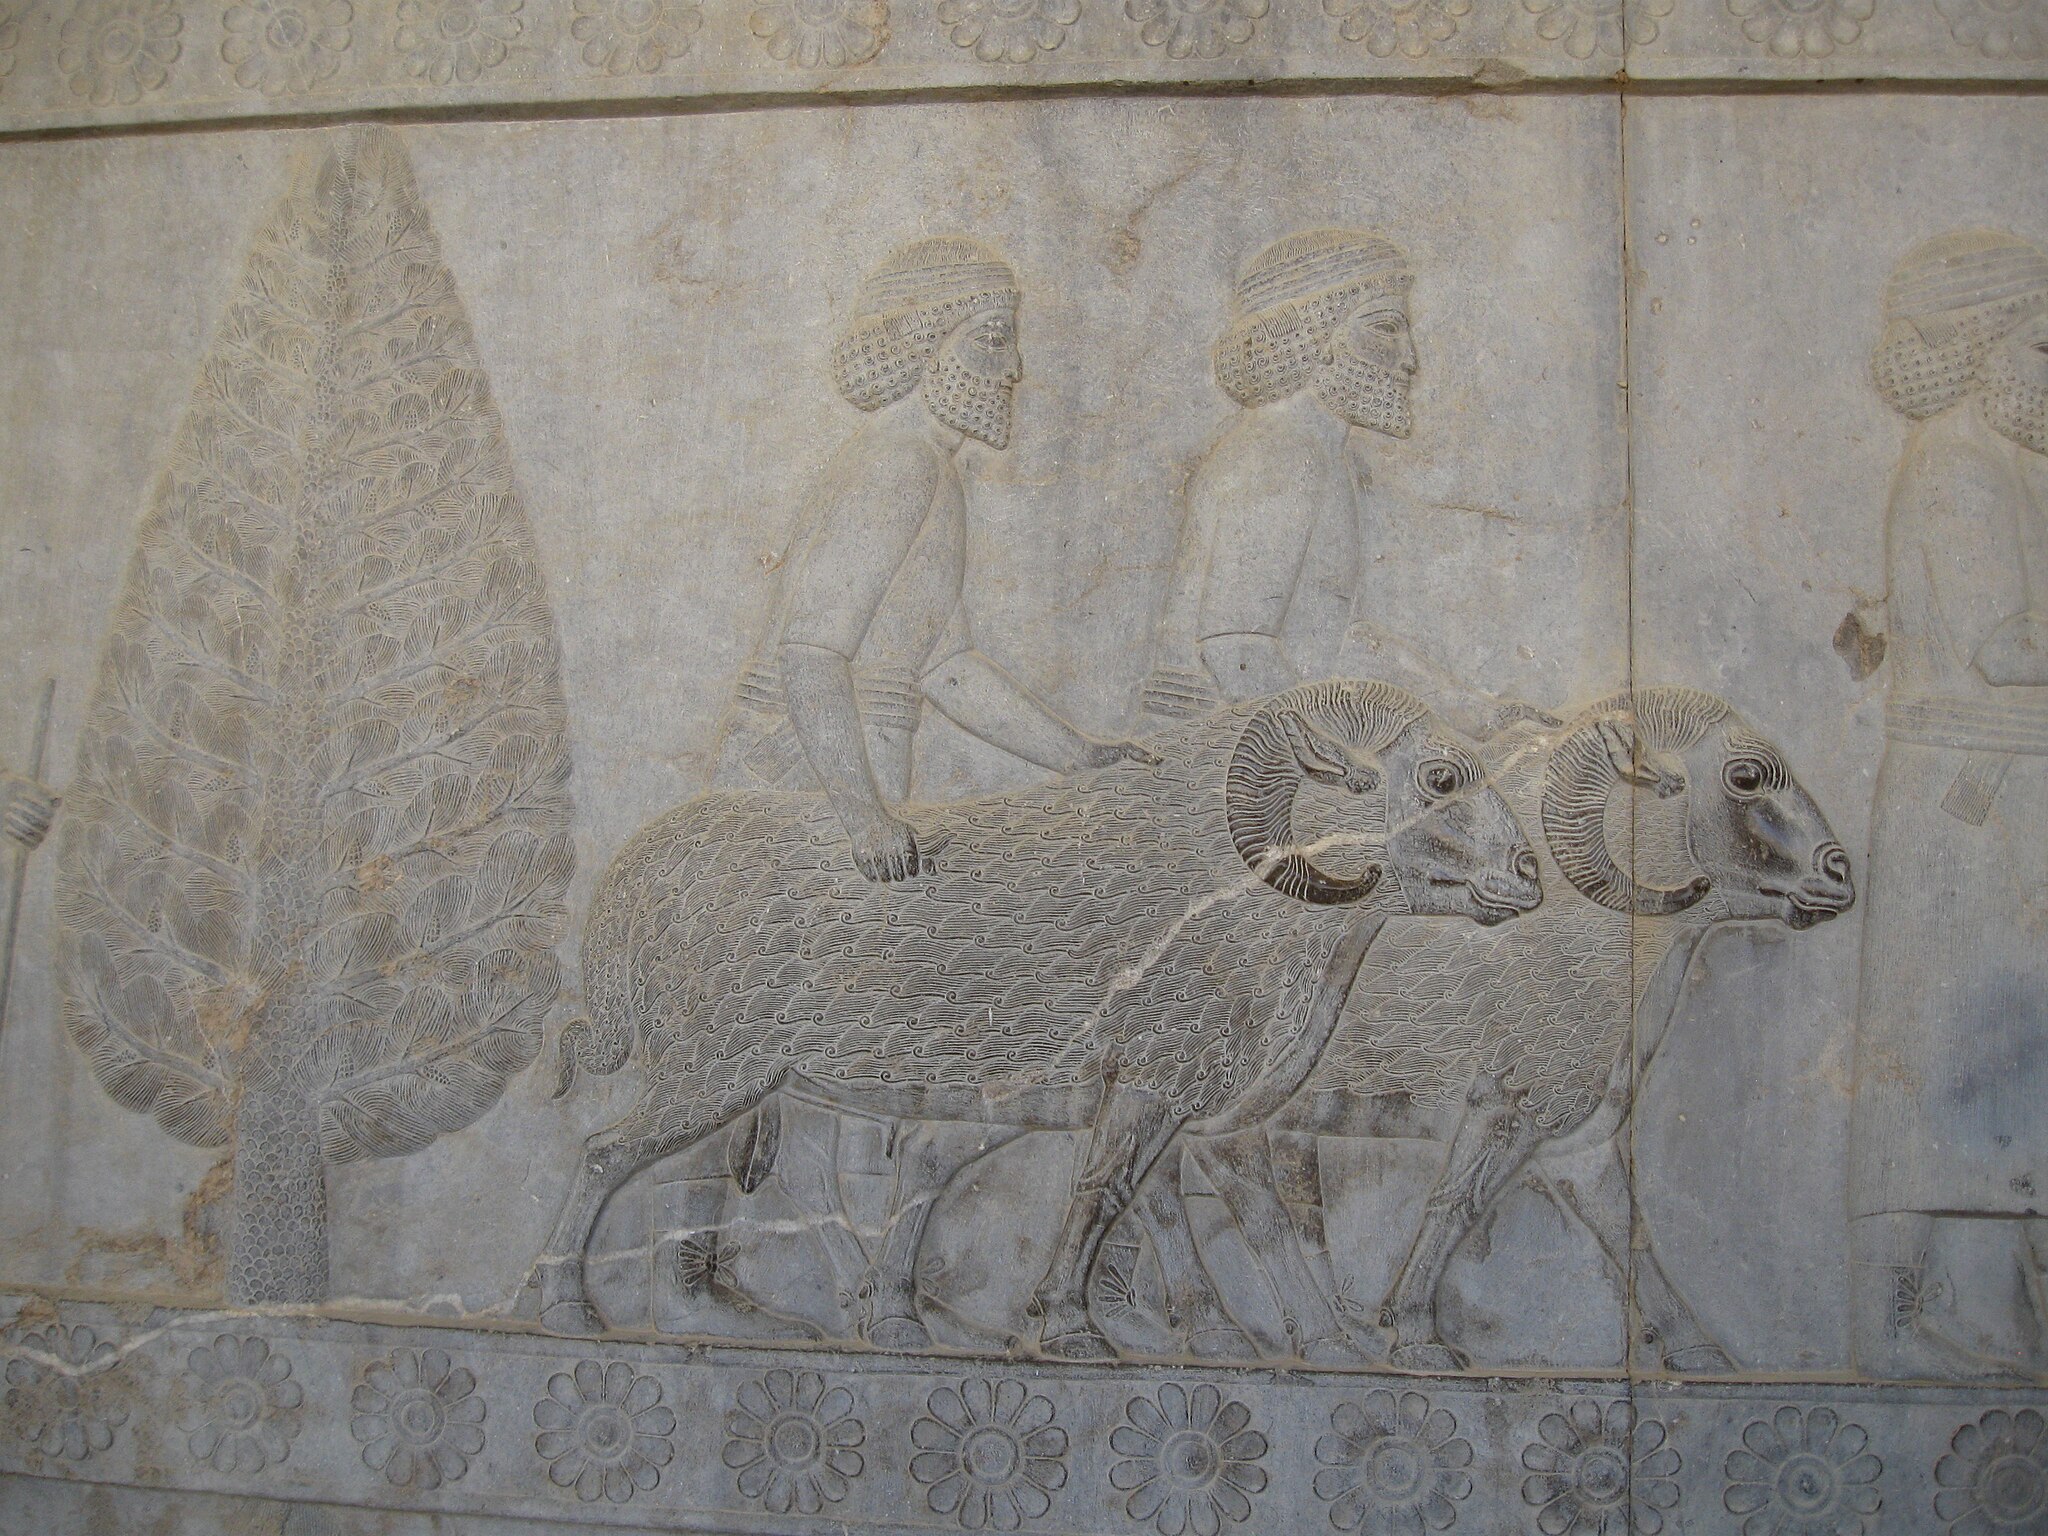
Title: Persepolis 15 - FP
Date: 2010-05-28 16:39:33
Categories: Self-published work, Images from Wiki Loves Monuments 2023 in Iran, Cultural heritage monuments in Iran with known IDs, Images from Wiki Loves Monuments 2023, Uploaded via Campaign:wlm-ir, Images from Wiki Loves Monuments in Marvdasht, Reliefs of gift-bearing delegations in Persepolis